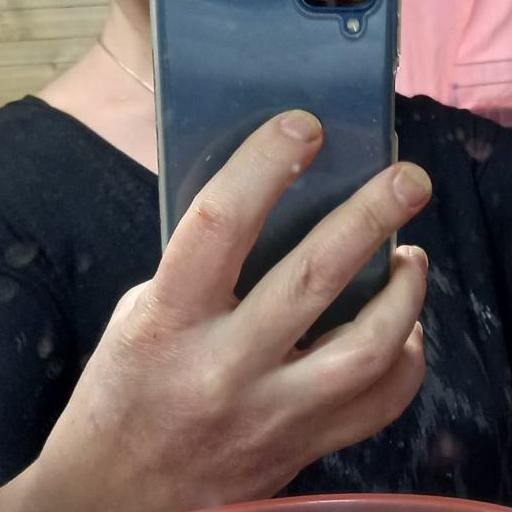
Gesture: no_gesture